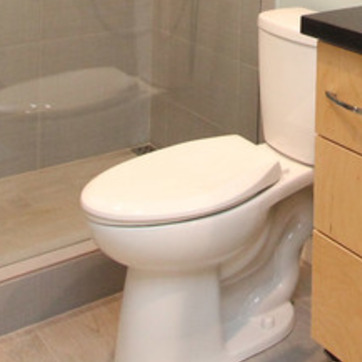
Material: ceramic